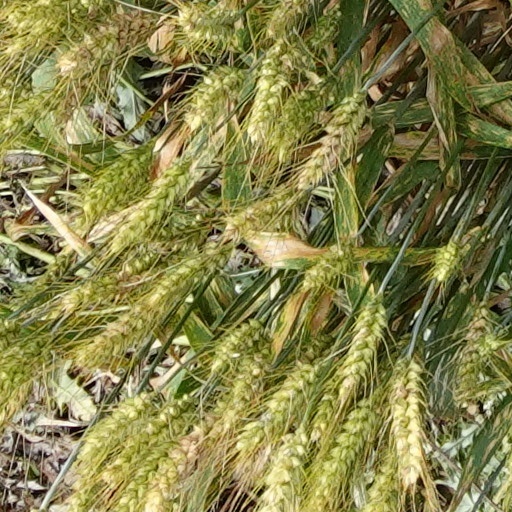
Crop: wheat